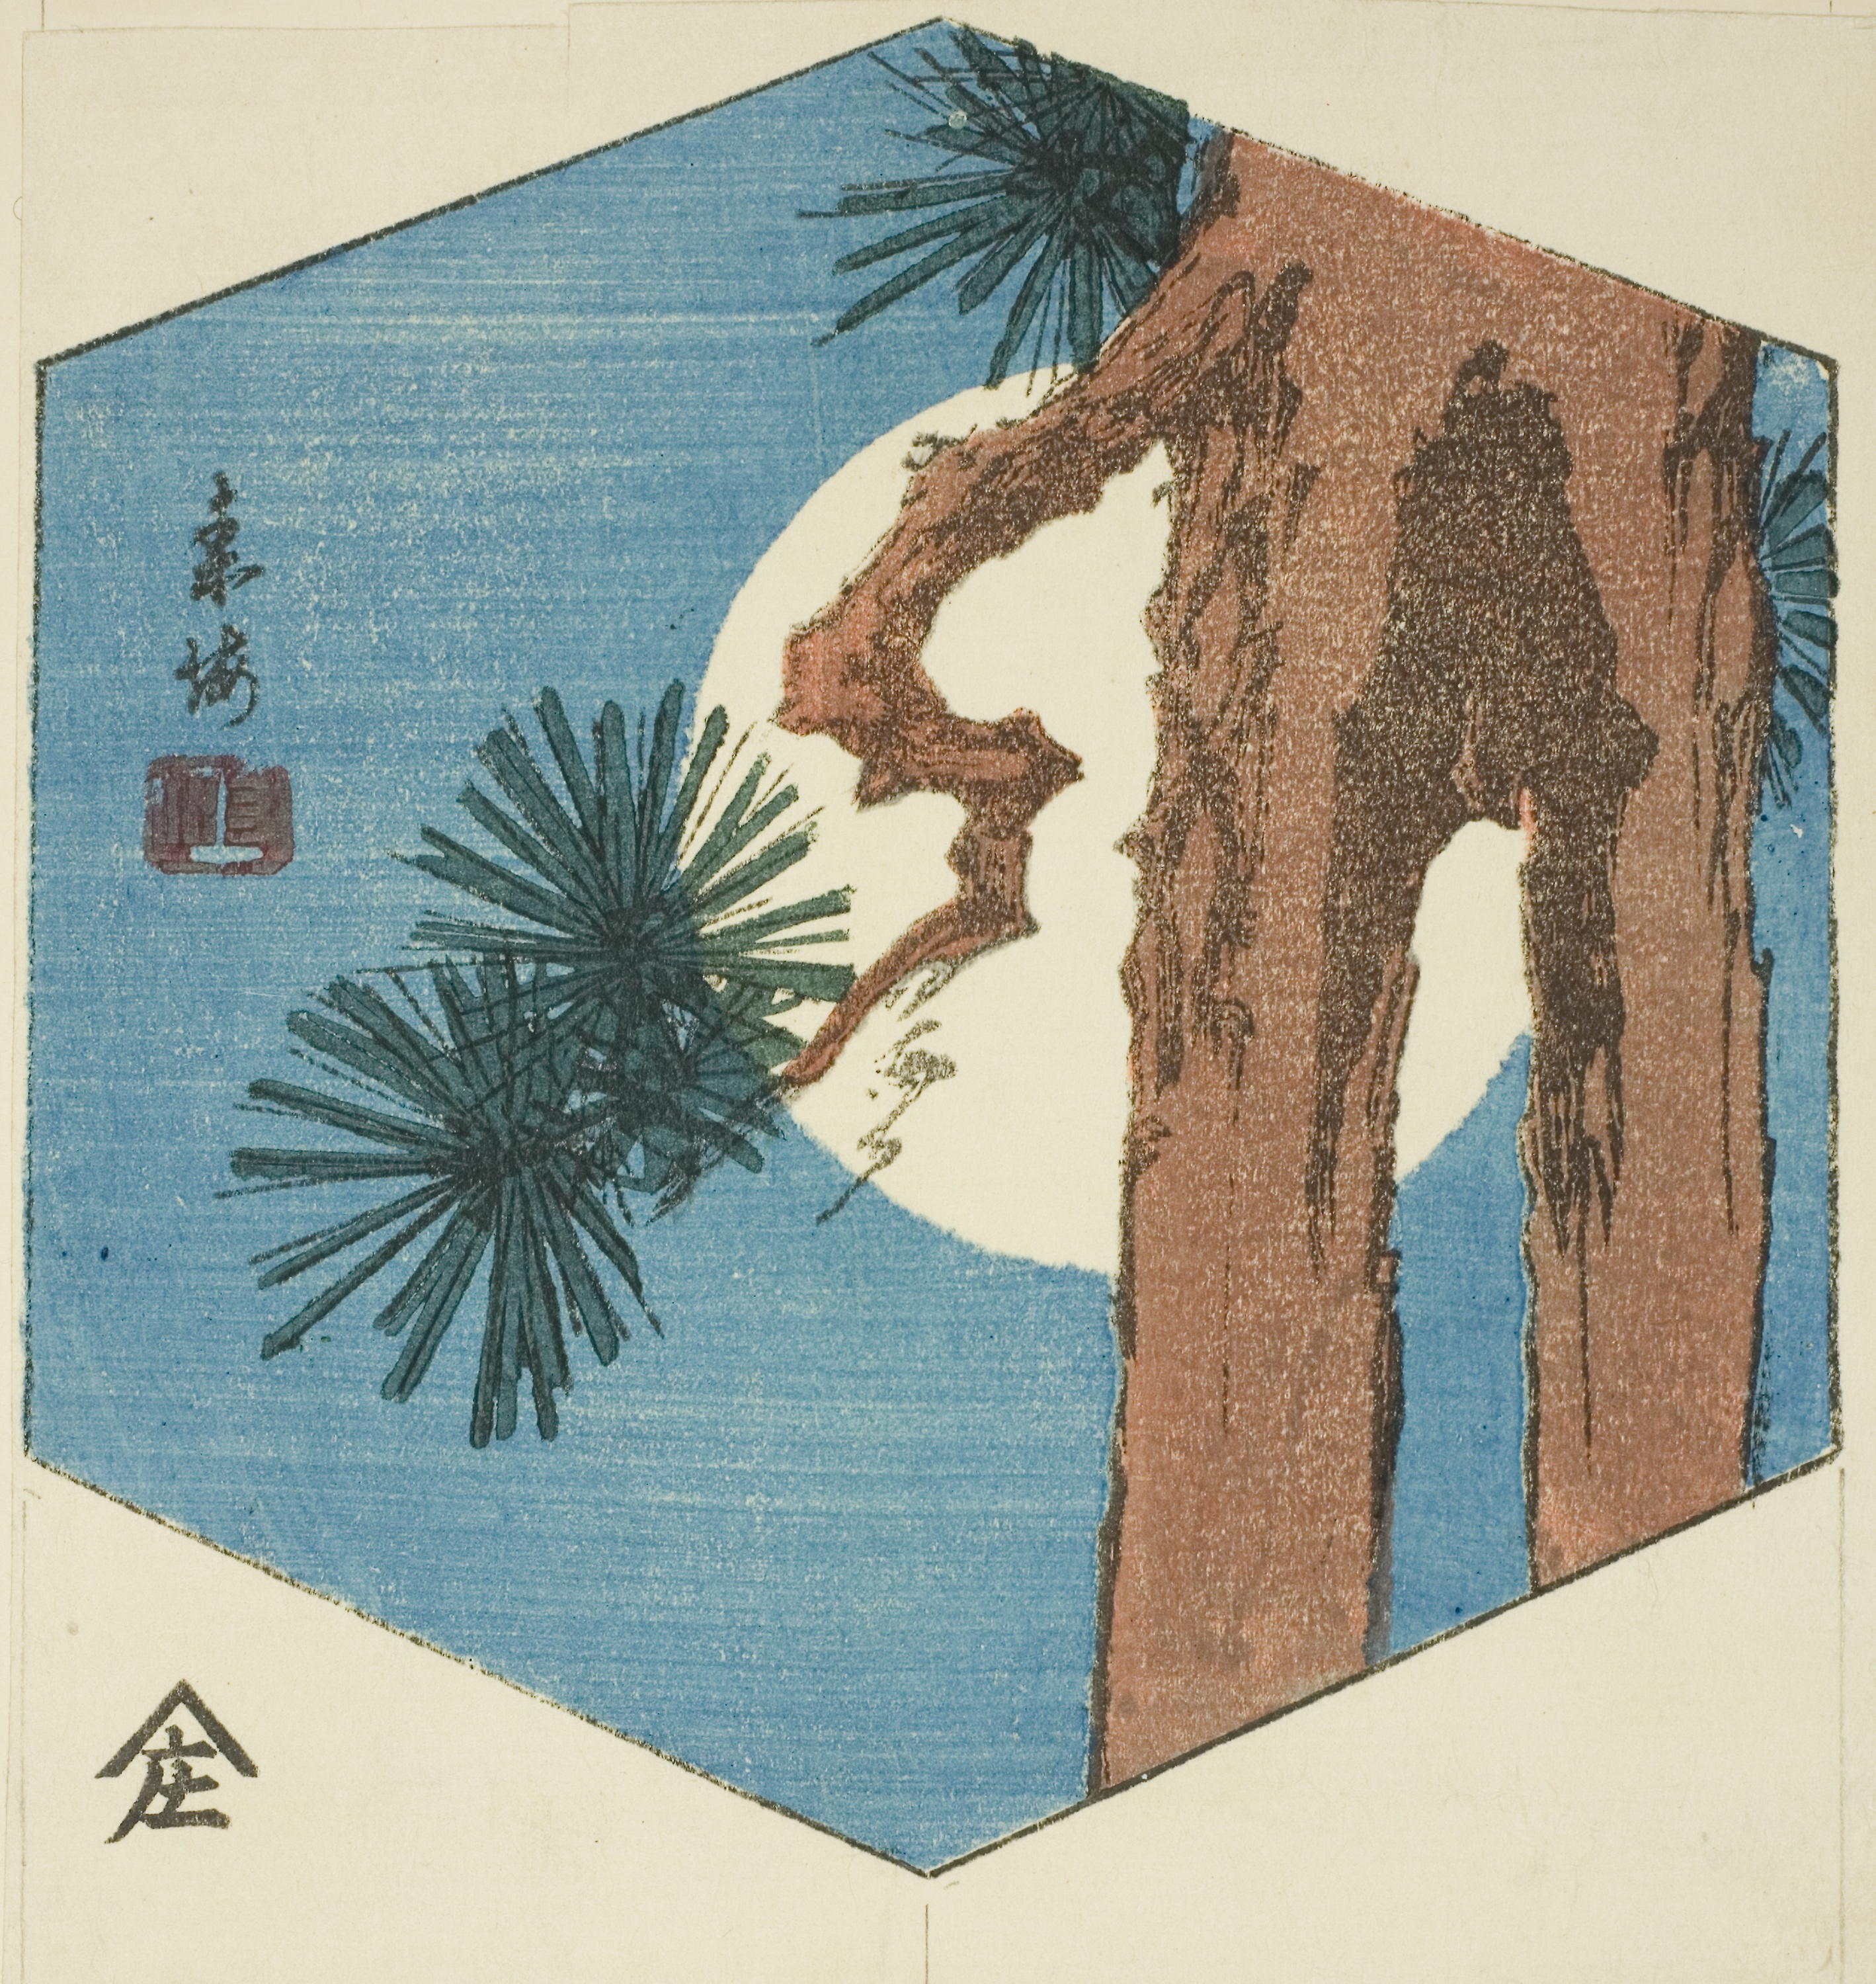
tree, illustration, art, room, plant, branch, palm tree, arecales, visual arts, graphics